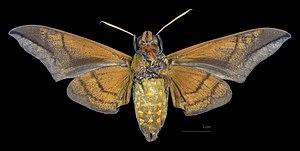
Oryba achemenides est une espèce d'insectes lépidoptères de la famille des Sphingidae, sous-famille des Macroglossinae, de la tribu des Dilophonotini et du genre Oryba.